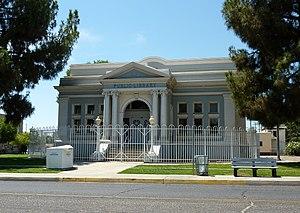
Ceci est la liste des lieux historiques inscrits sur le registre national dans le comté de Kern en Californie.